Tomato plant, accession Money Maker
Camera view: tilt-top (135 deg); turntable rotation: 330 degrees
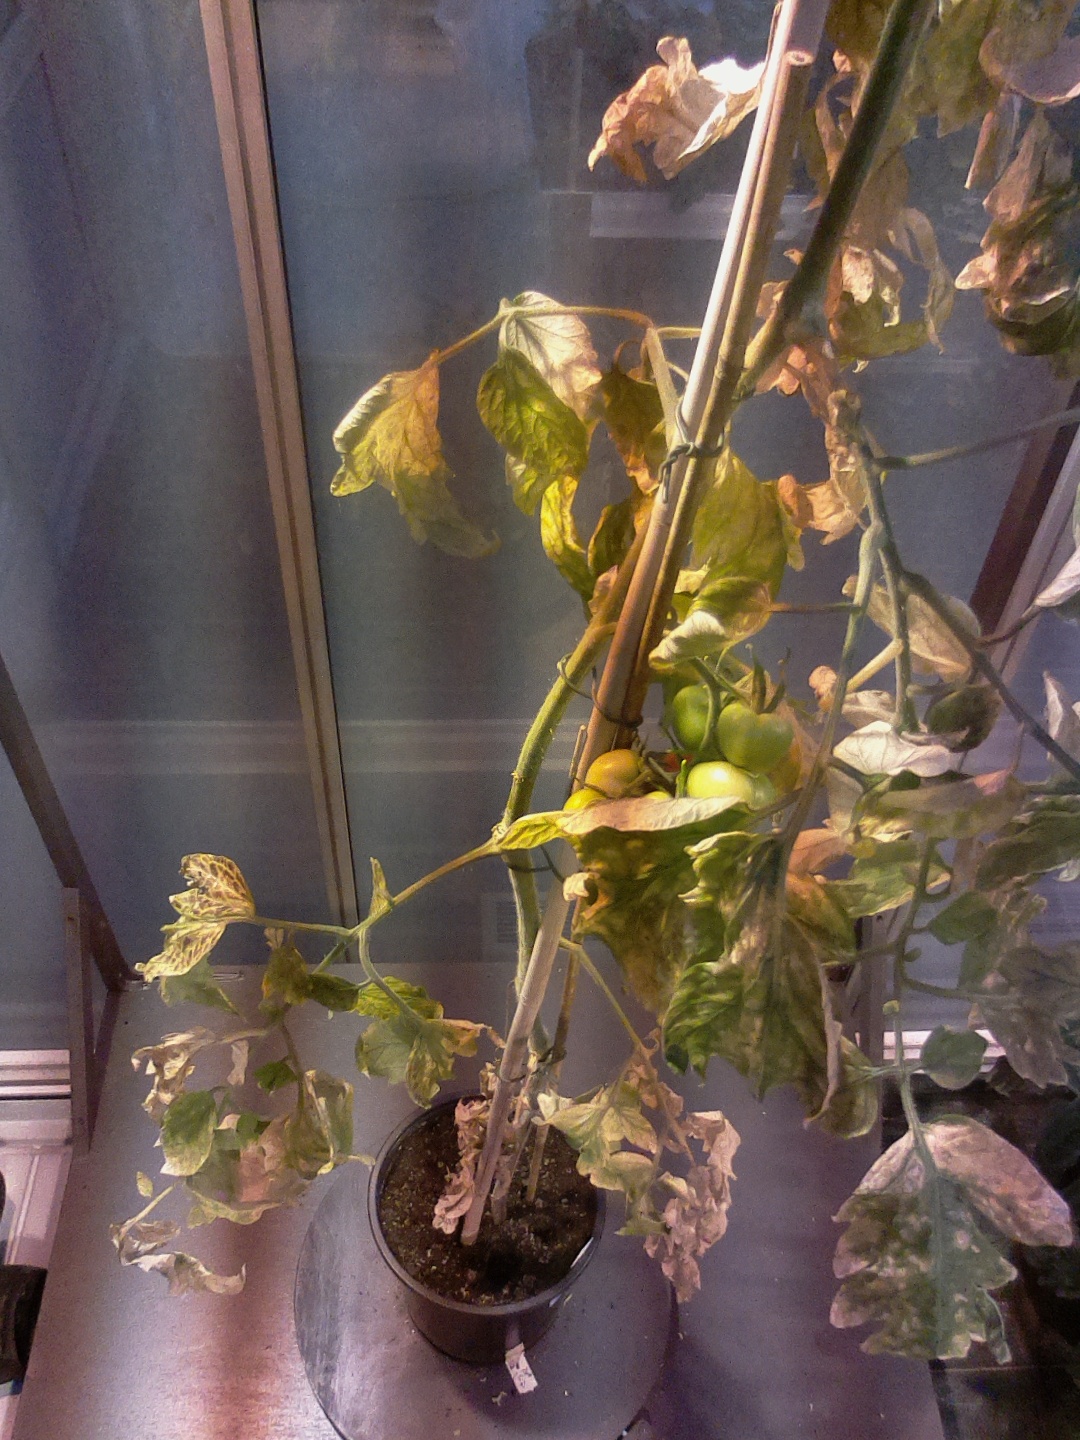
BBCH growth stage 81: 10%-20% of fruits show typical fully ripe color